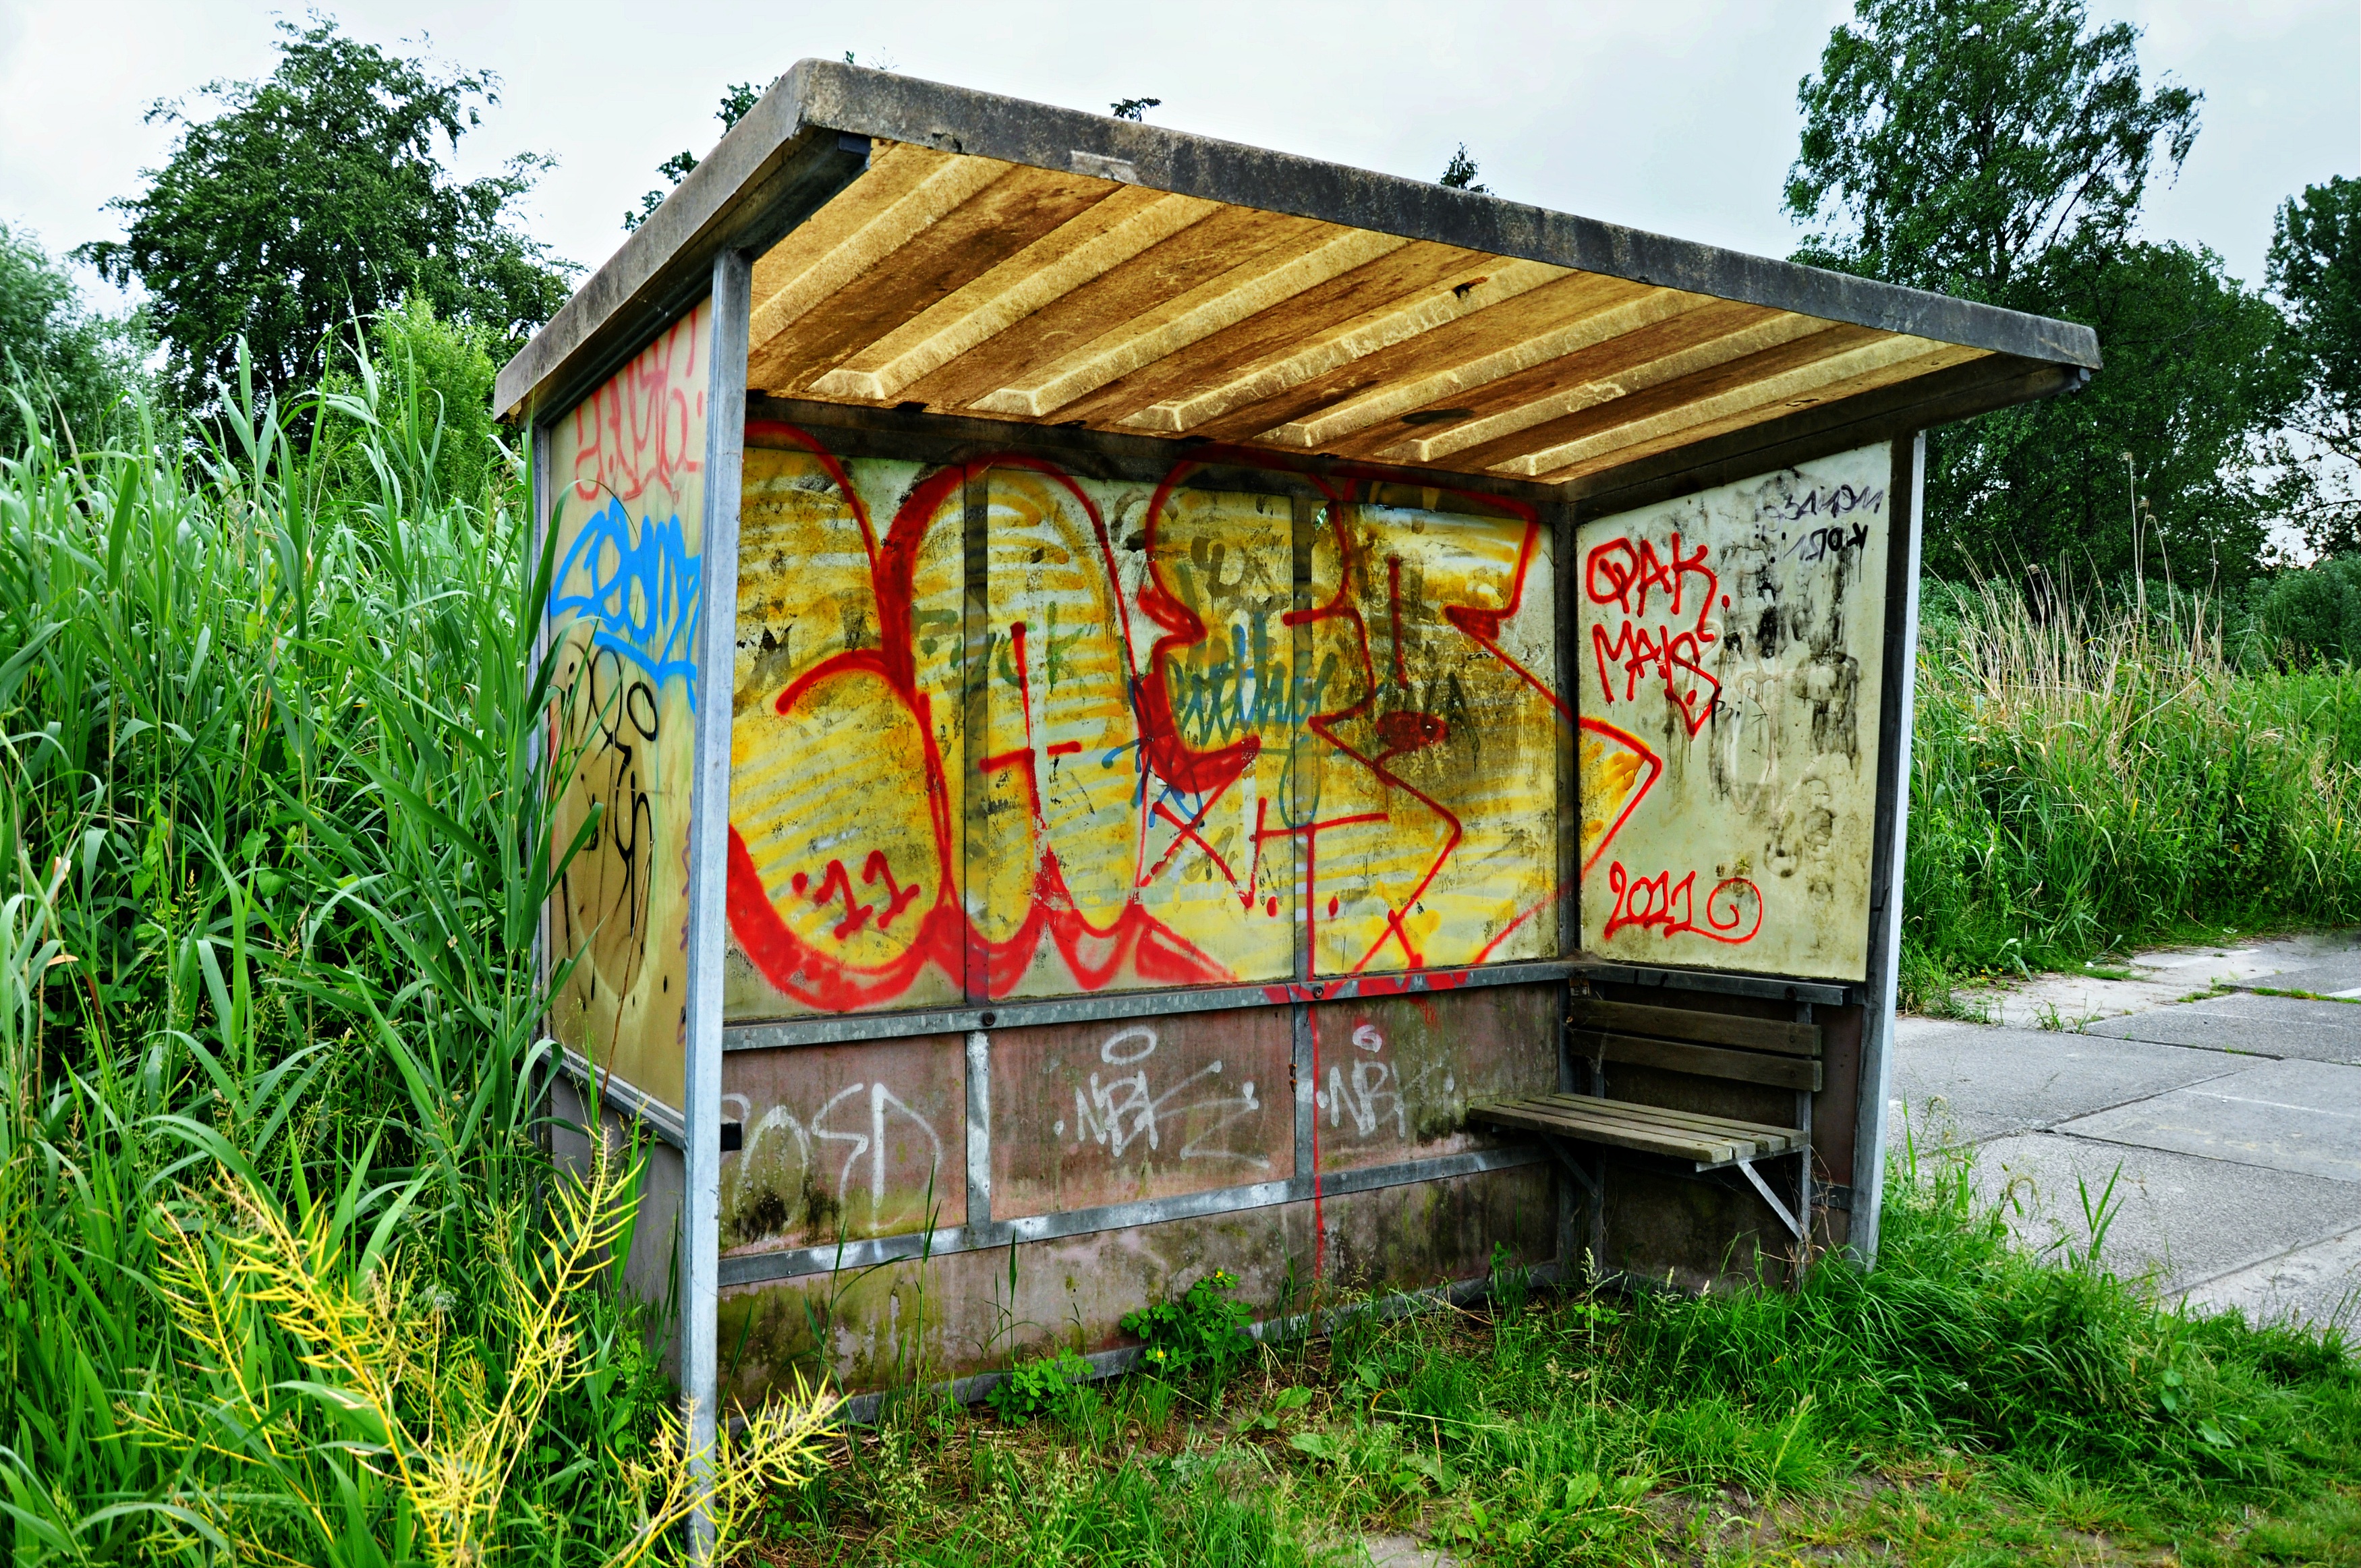
shed, travel, hut, shack, waiting, green, red, blue, yellow, agriculture, graffiti, public transport, bus stop, shelter, art, roadside, rural area, bus shelter, outdoor structure